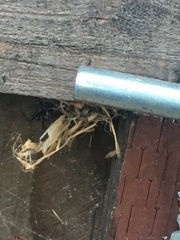
Species: Lactrodectus_hesperus